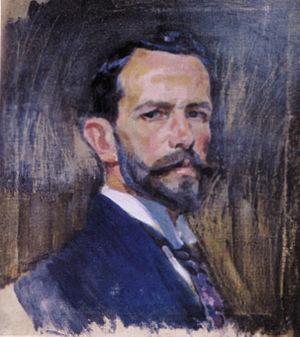
Aleksandre Aleksandrovitch Mourachko est un peintre et professeur ukrainien né le 7 septembre 1875 à Kiev dans le gouvernement de Kiev de l'Empire russe et mort le 14 juin 1919 à Loukianivka, quartier de Kiev.